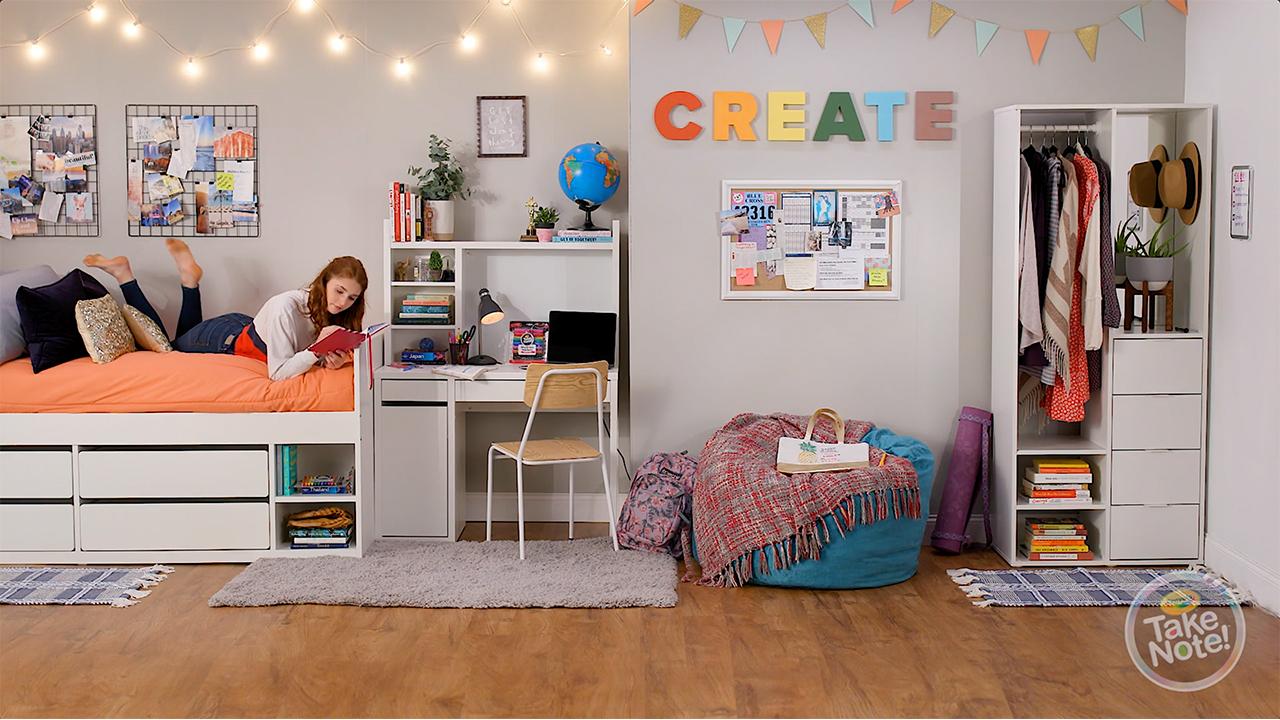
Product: Crayola Take Note, Colorful Writing Art Case, Bullet Journal Supplies, Gift
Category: Office Products | Office & School Supplies | Paper | Notebooks & Writing Pads | Subject Notebooks
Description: FOIL WRAPPED MINI ART CASE: Features 12 washable gel pens, 6 dual ended erasable highlighters, and a 32 page notepad.
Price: $19.90
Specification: ProductDimensions:2x10.4x9inches|ItemWeight:1.65pounds|ShippingWeight:1.65pounds(Viewshippingratesandpolicies)|DomesticShipping:ItemcanbeshippedwithinU.S.|InternationalShipping:ThisitemcanbeshippedtoselectcountriesoutsideoftheU.S.LearnMore|ASIN:B07BYWS5XY|Itemmodelnumber:04-0421|Manufacturerrecommendedage:6yearsandup